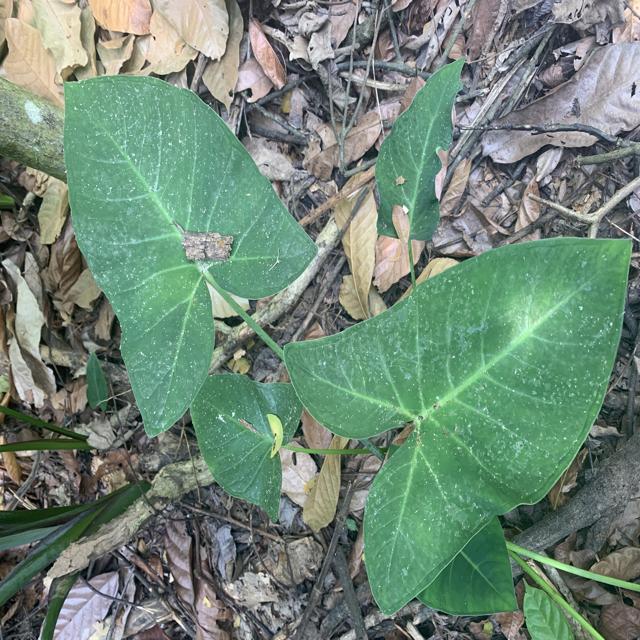
Label: Healthy